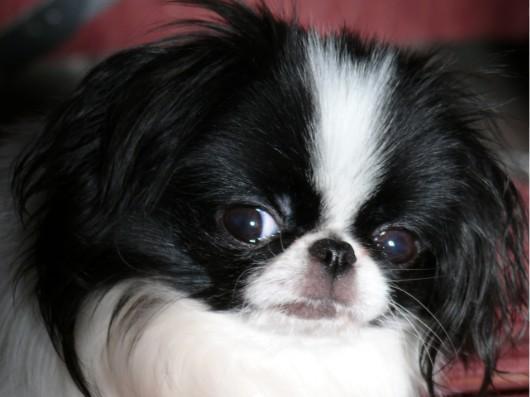
Japanese_spaniel